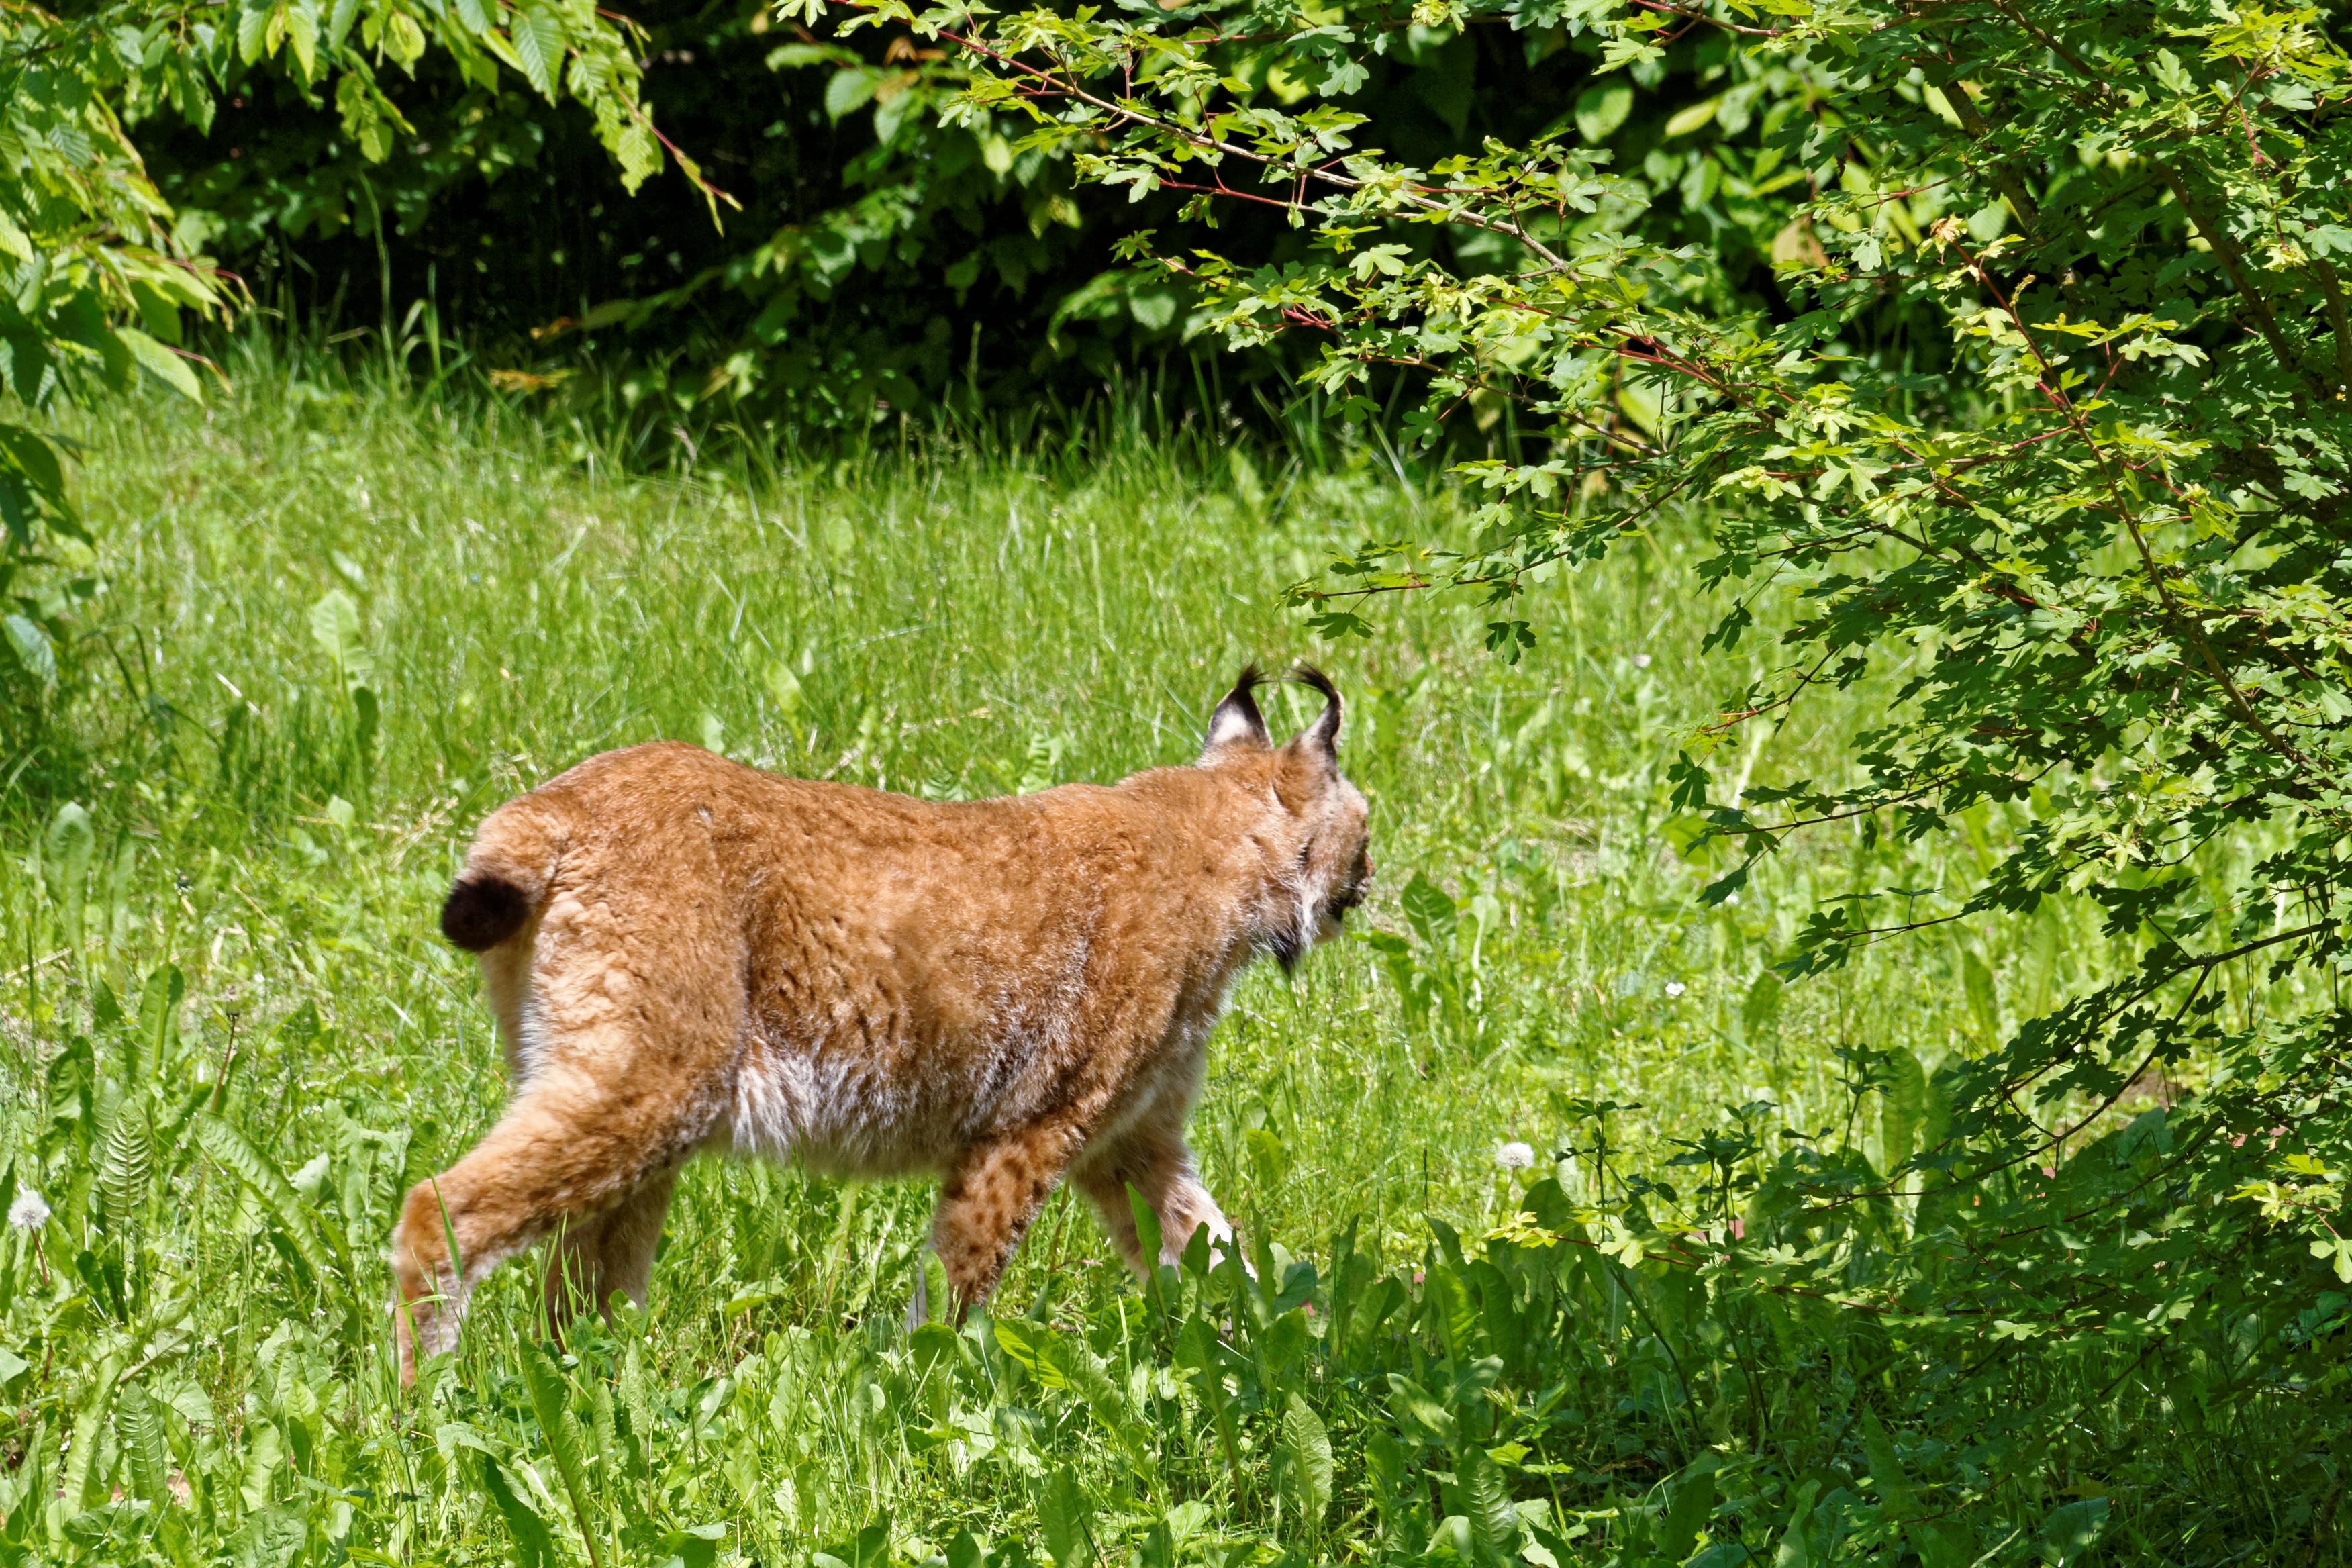
grass, meadow, wild, zoo, cat, pasture, grazing, mammal, predator, animals, furry, mammals, vertebrate, lynx, wildcat, animal world, wildlife park, dog like mammal